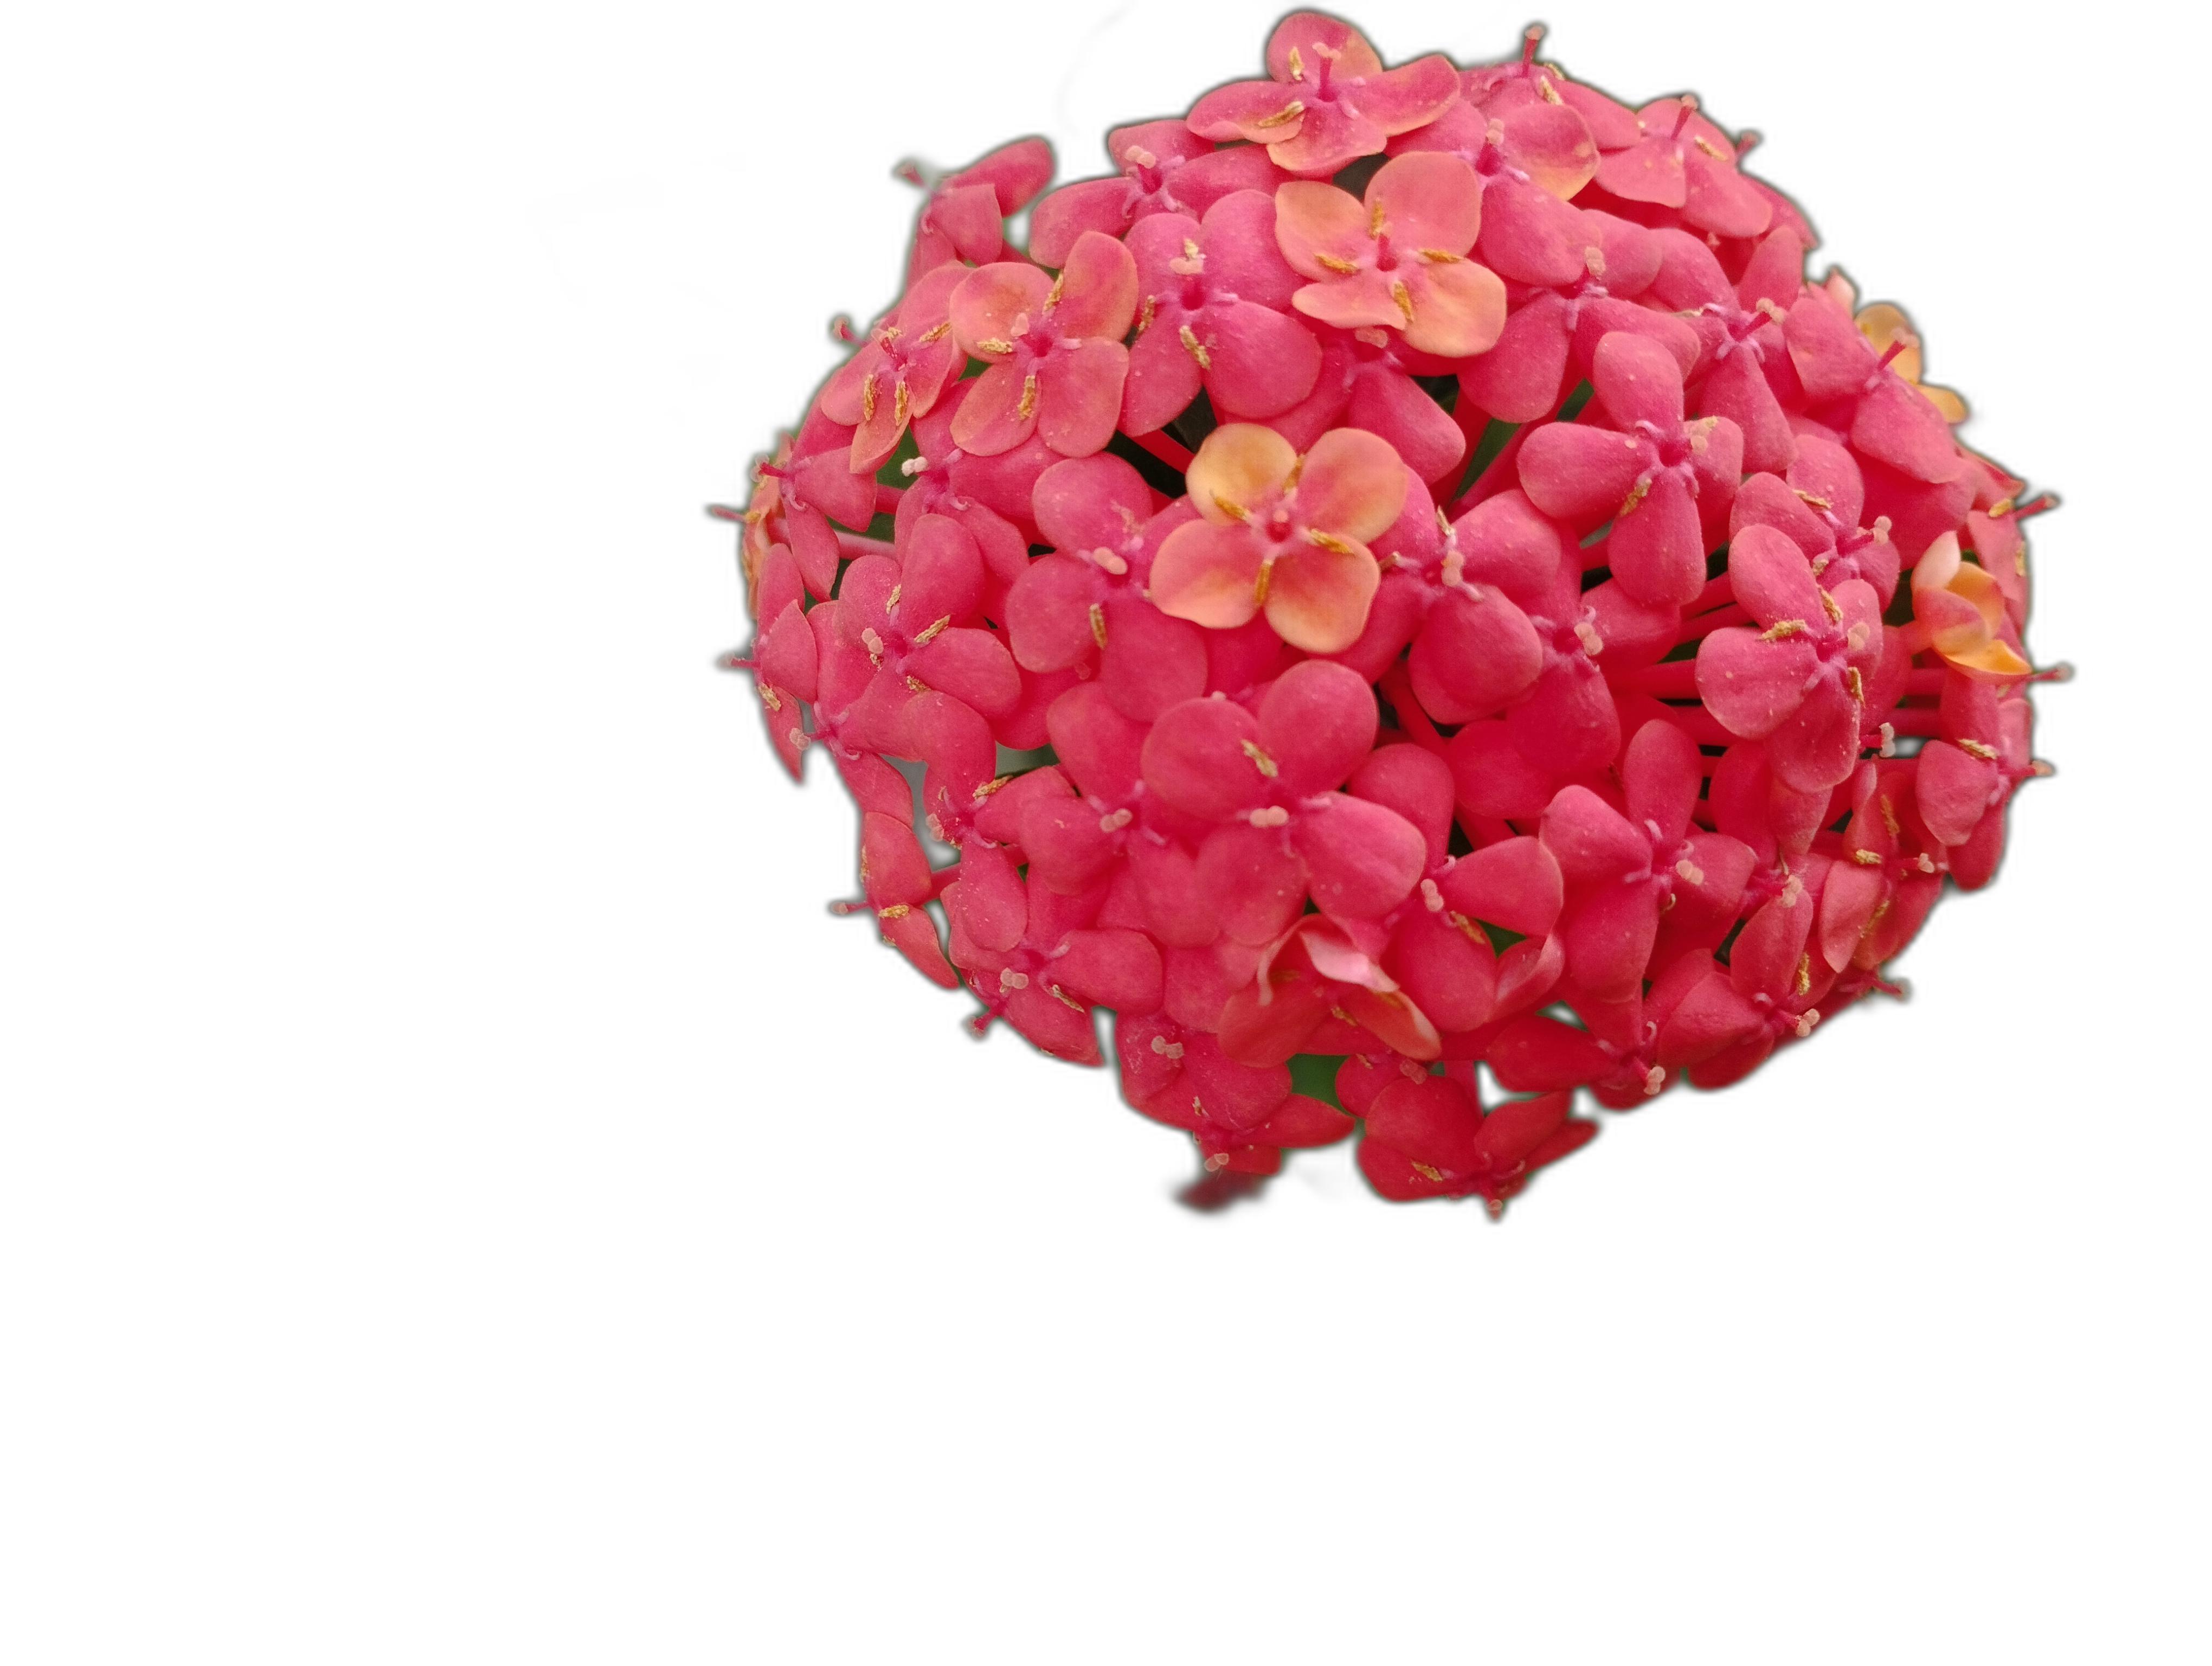
Label: Jungle geranium